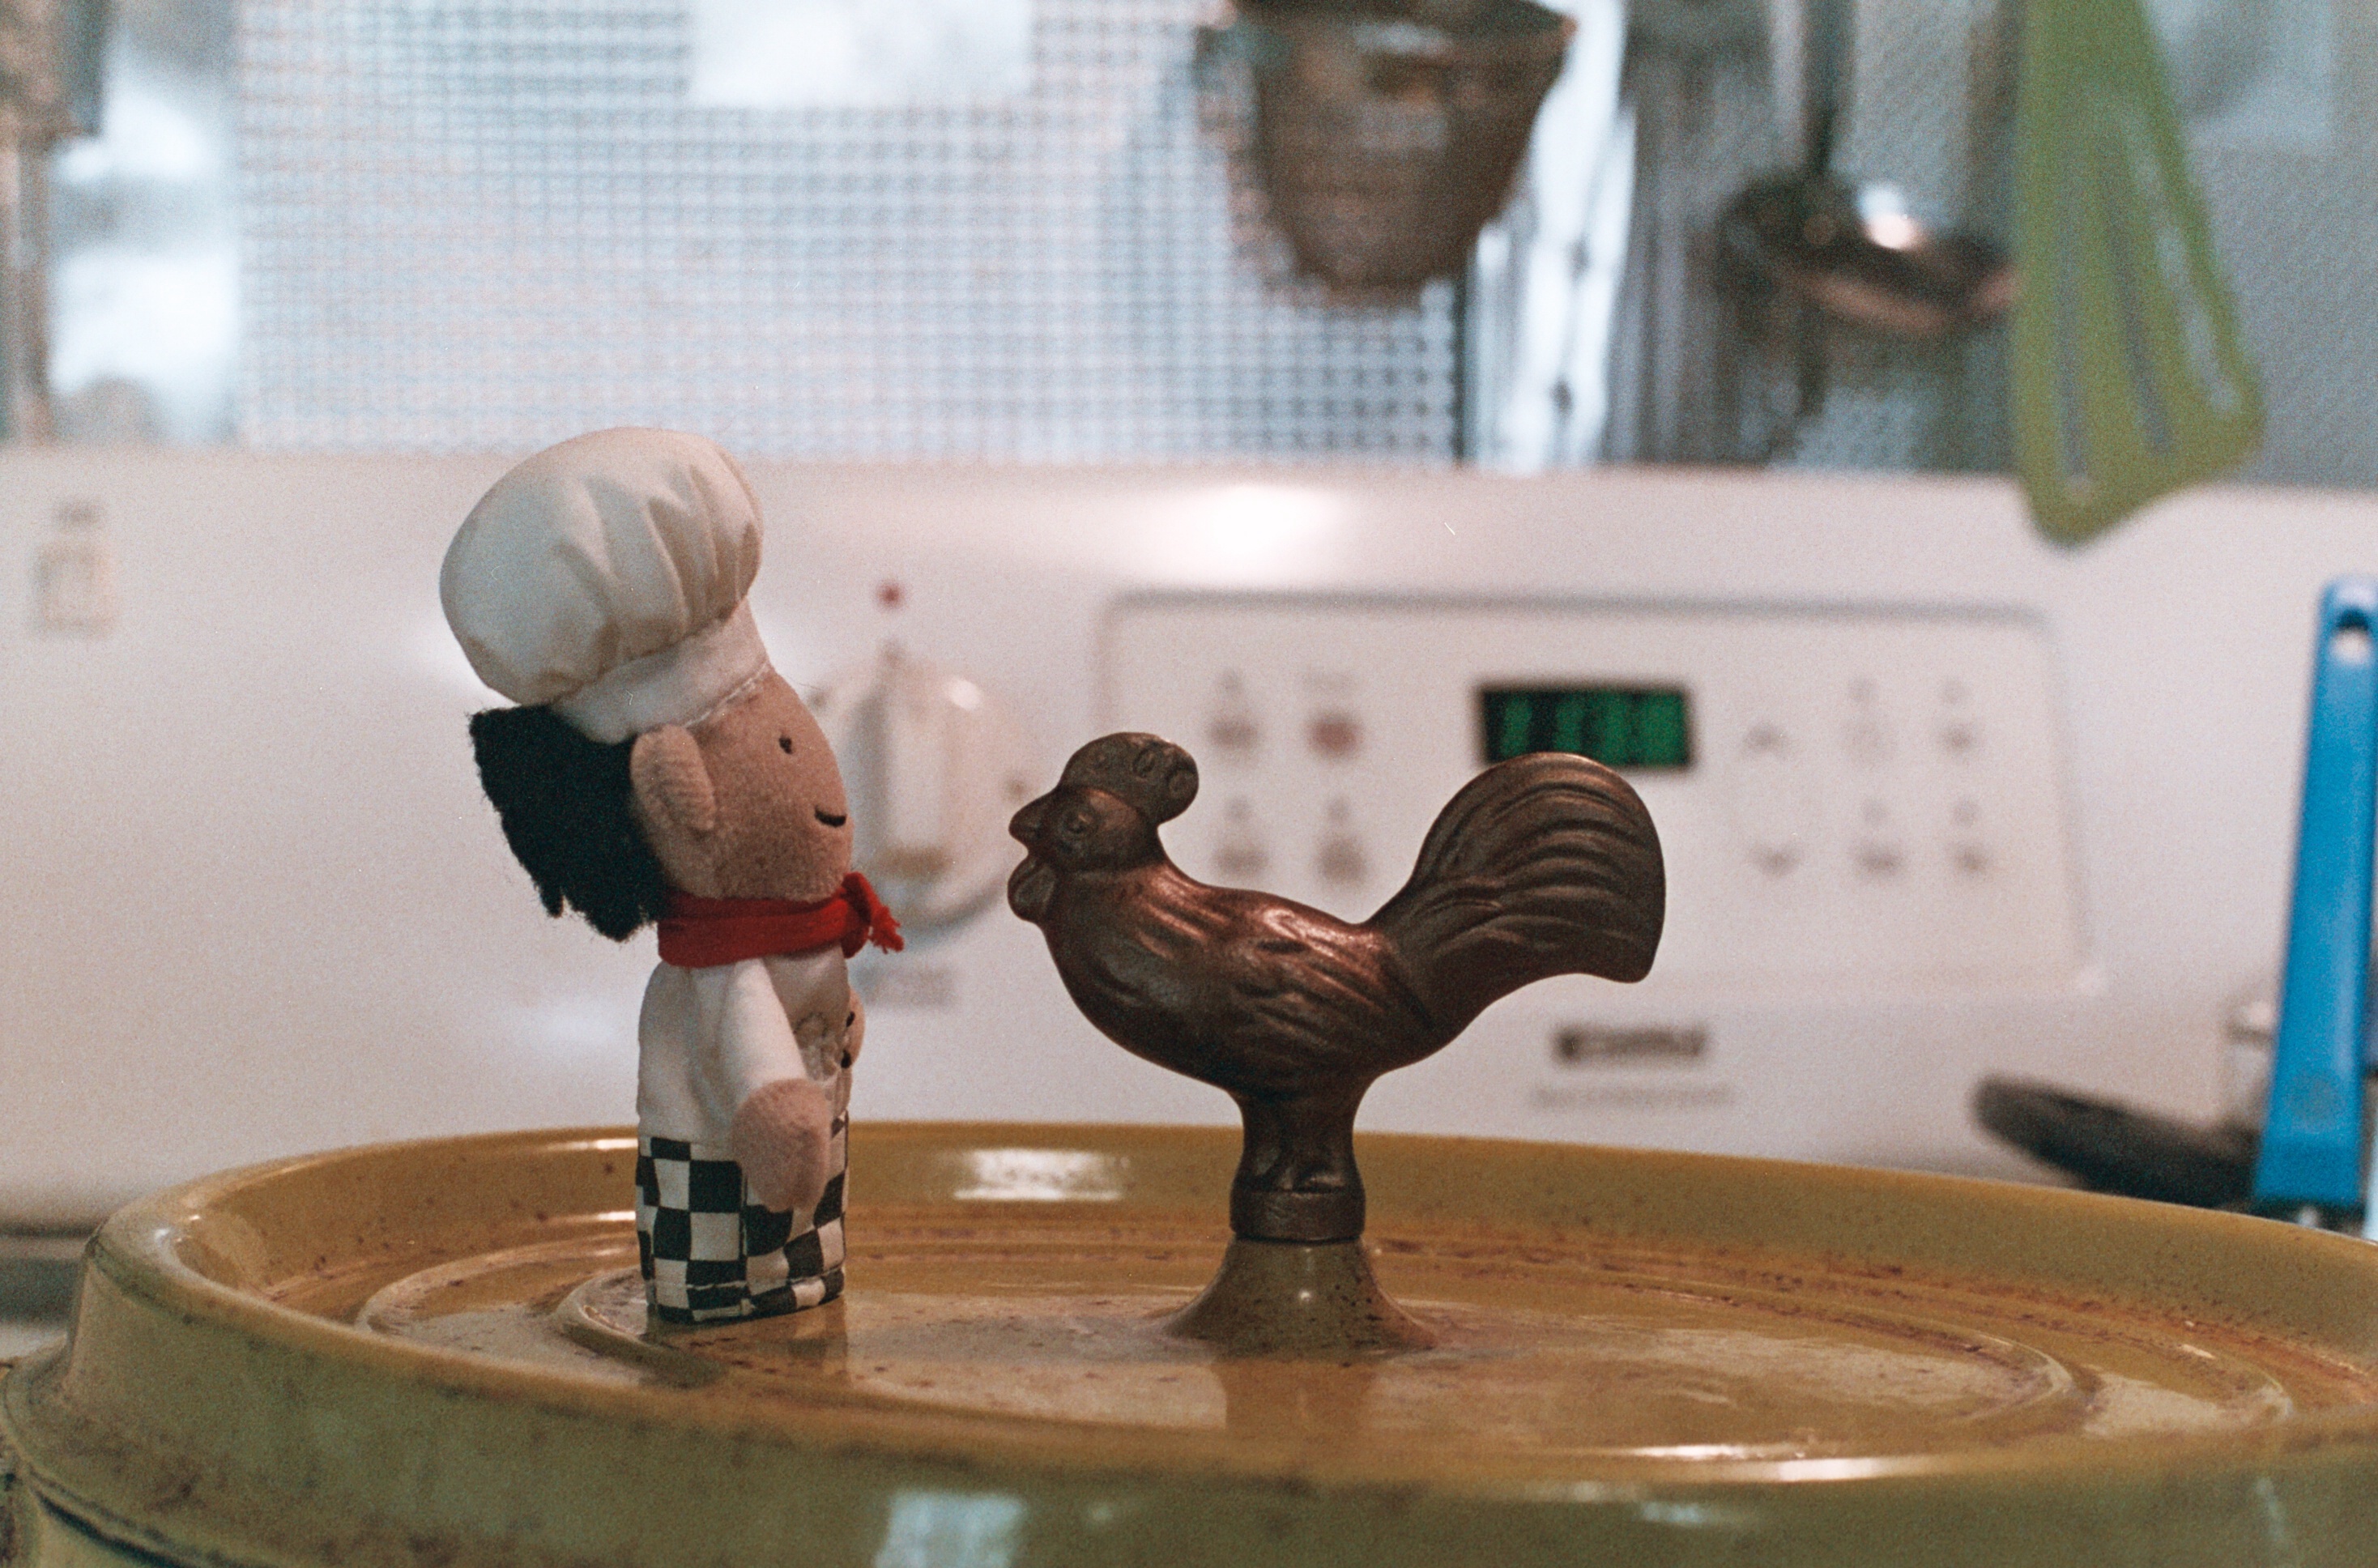
statue, sculpture, art, canonae1, expired, fujifilmsuperia400